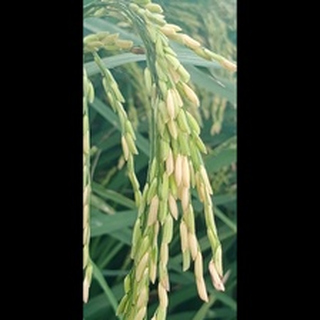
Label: healthy_rice